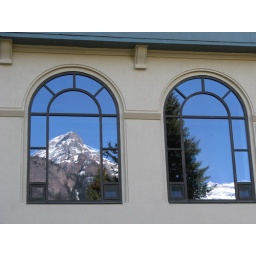
mountains in the window